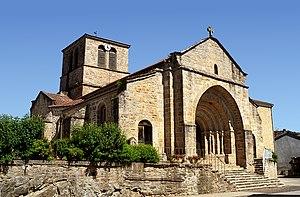
Dore_l'Eglise
L'église Saint-Blaise est une église de style roman auvergnat située à Dore-l'Église dans le département français du Puy-de-Dôme en région Auvergne-Rhône-Alpes.
Dore-l'Église est une commune française située dans le département du Puy-de-Dôme en région Auvergne-Rhône-Alpes.
L'arc à voussure polylobée est une variante de l'arc polylobé apparue au XIIᵉ siècle dans l'architecture romane française, où les lobes ornent non pas l'intrados mais la voussure de l'arc.